Group 9 Rugby League

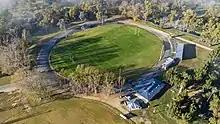
Aerial view of Anzac Park Oval in Gundagai

Competition in the early years of Group 9 consisted of various challenge type matches, and it was not until 1933 that regular inter-club competition commenced.